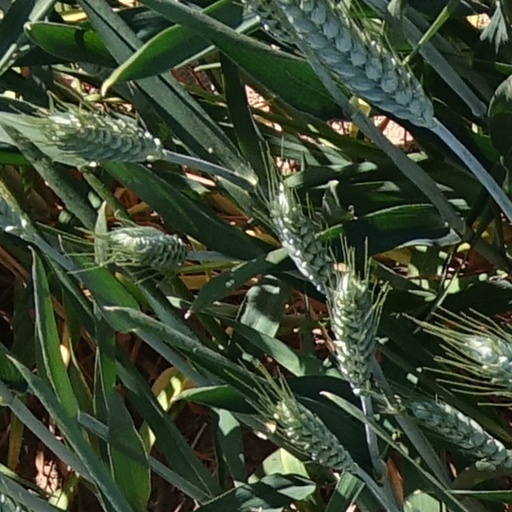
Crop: wheat